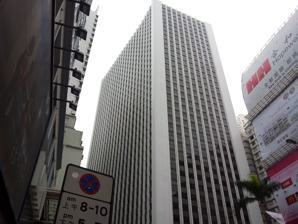
Building: Wu Chung House
Country: China
Year built: 1992
Commercial offices in Wan Chai, Hong Kong Wu Chung House 胡忠大廈 General information Status Completed Type Commercial offices Location 213 Queen's Road East , Wan Chai , Hong Kong Coordinates 22°16′27.85″N 114°10′21.66″E / 22.2744028°N 114.1726833°E / 22.2744028; 114.1726833 Completed 1992 ; 33 years ago ( 1992 ) Height Roof 162.49 m (533.1 ft) Technical details Floor count 40 Design and construction Architect(s) WMKY Ltd References Wu Chung House Traditional Chinese 胡忠大廈 Simplified Chinese 胡忠大厦 Transcriptions Standard Mandarin Hanyu Pinyin Hú Zhōng Dàshà Yue: Cantonese Jyutping wu4 zung1 daai6 haa6 The Wu Chung House ( Chinese : 胡忠大廈 ) is a 40-floor skyscraper located on 213 Queen's Road East , in the Wan Chai area of Hong Kong . It was completed in 1992. Lobby Entrance Tenants The building houses a number of important Hong Kong institutions, notably the offices of The Hong Kong Competition Commission, Hong Kong Department of Health , Hopewell Holdings , the Education Bureau and the Hongkong Post . It is named after Wu Chung, the father of current Hopewell Holdings chairman Gordon Wu . The lobby is located on the first floor and is accessed via an escalator from the outside. References